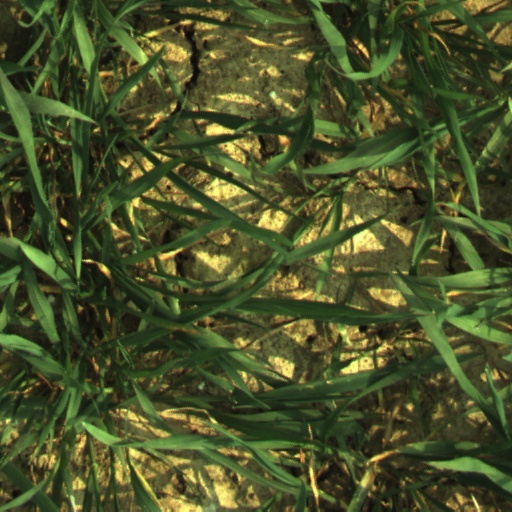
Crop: wheat